Answer in natural language. Considering the relative positions, where is brown square dining table with respect to black modern high-back chair (highlighted by a blue box)? Choose between the following options: right or left
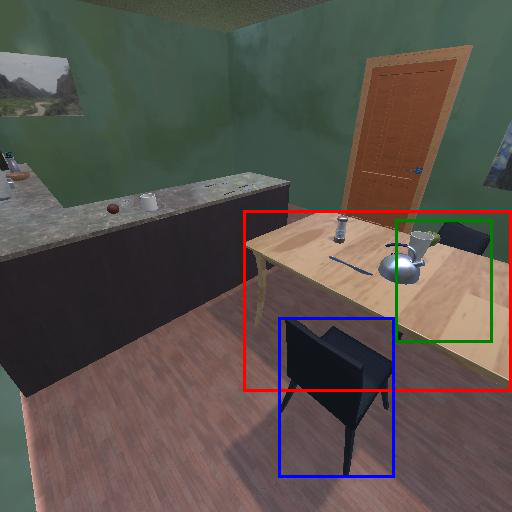
<answer>right</answer>